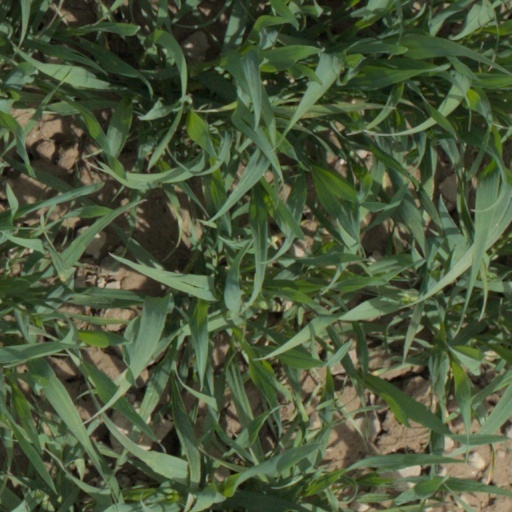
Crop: wheat